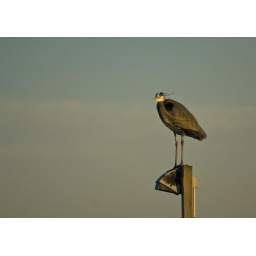
Great blue heron atop a pier light with feathers flying in the wind